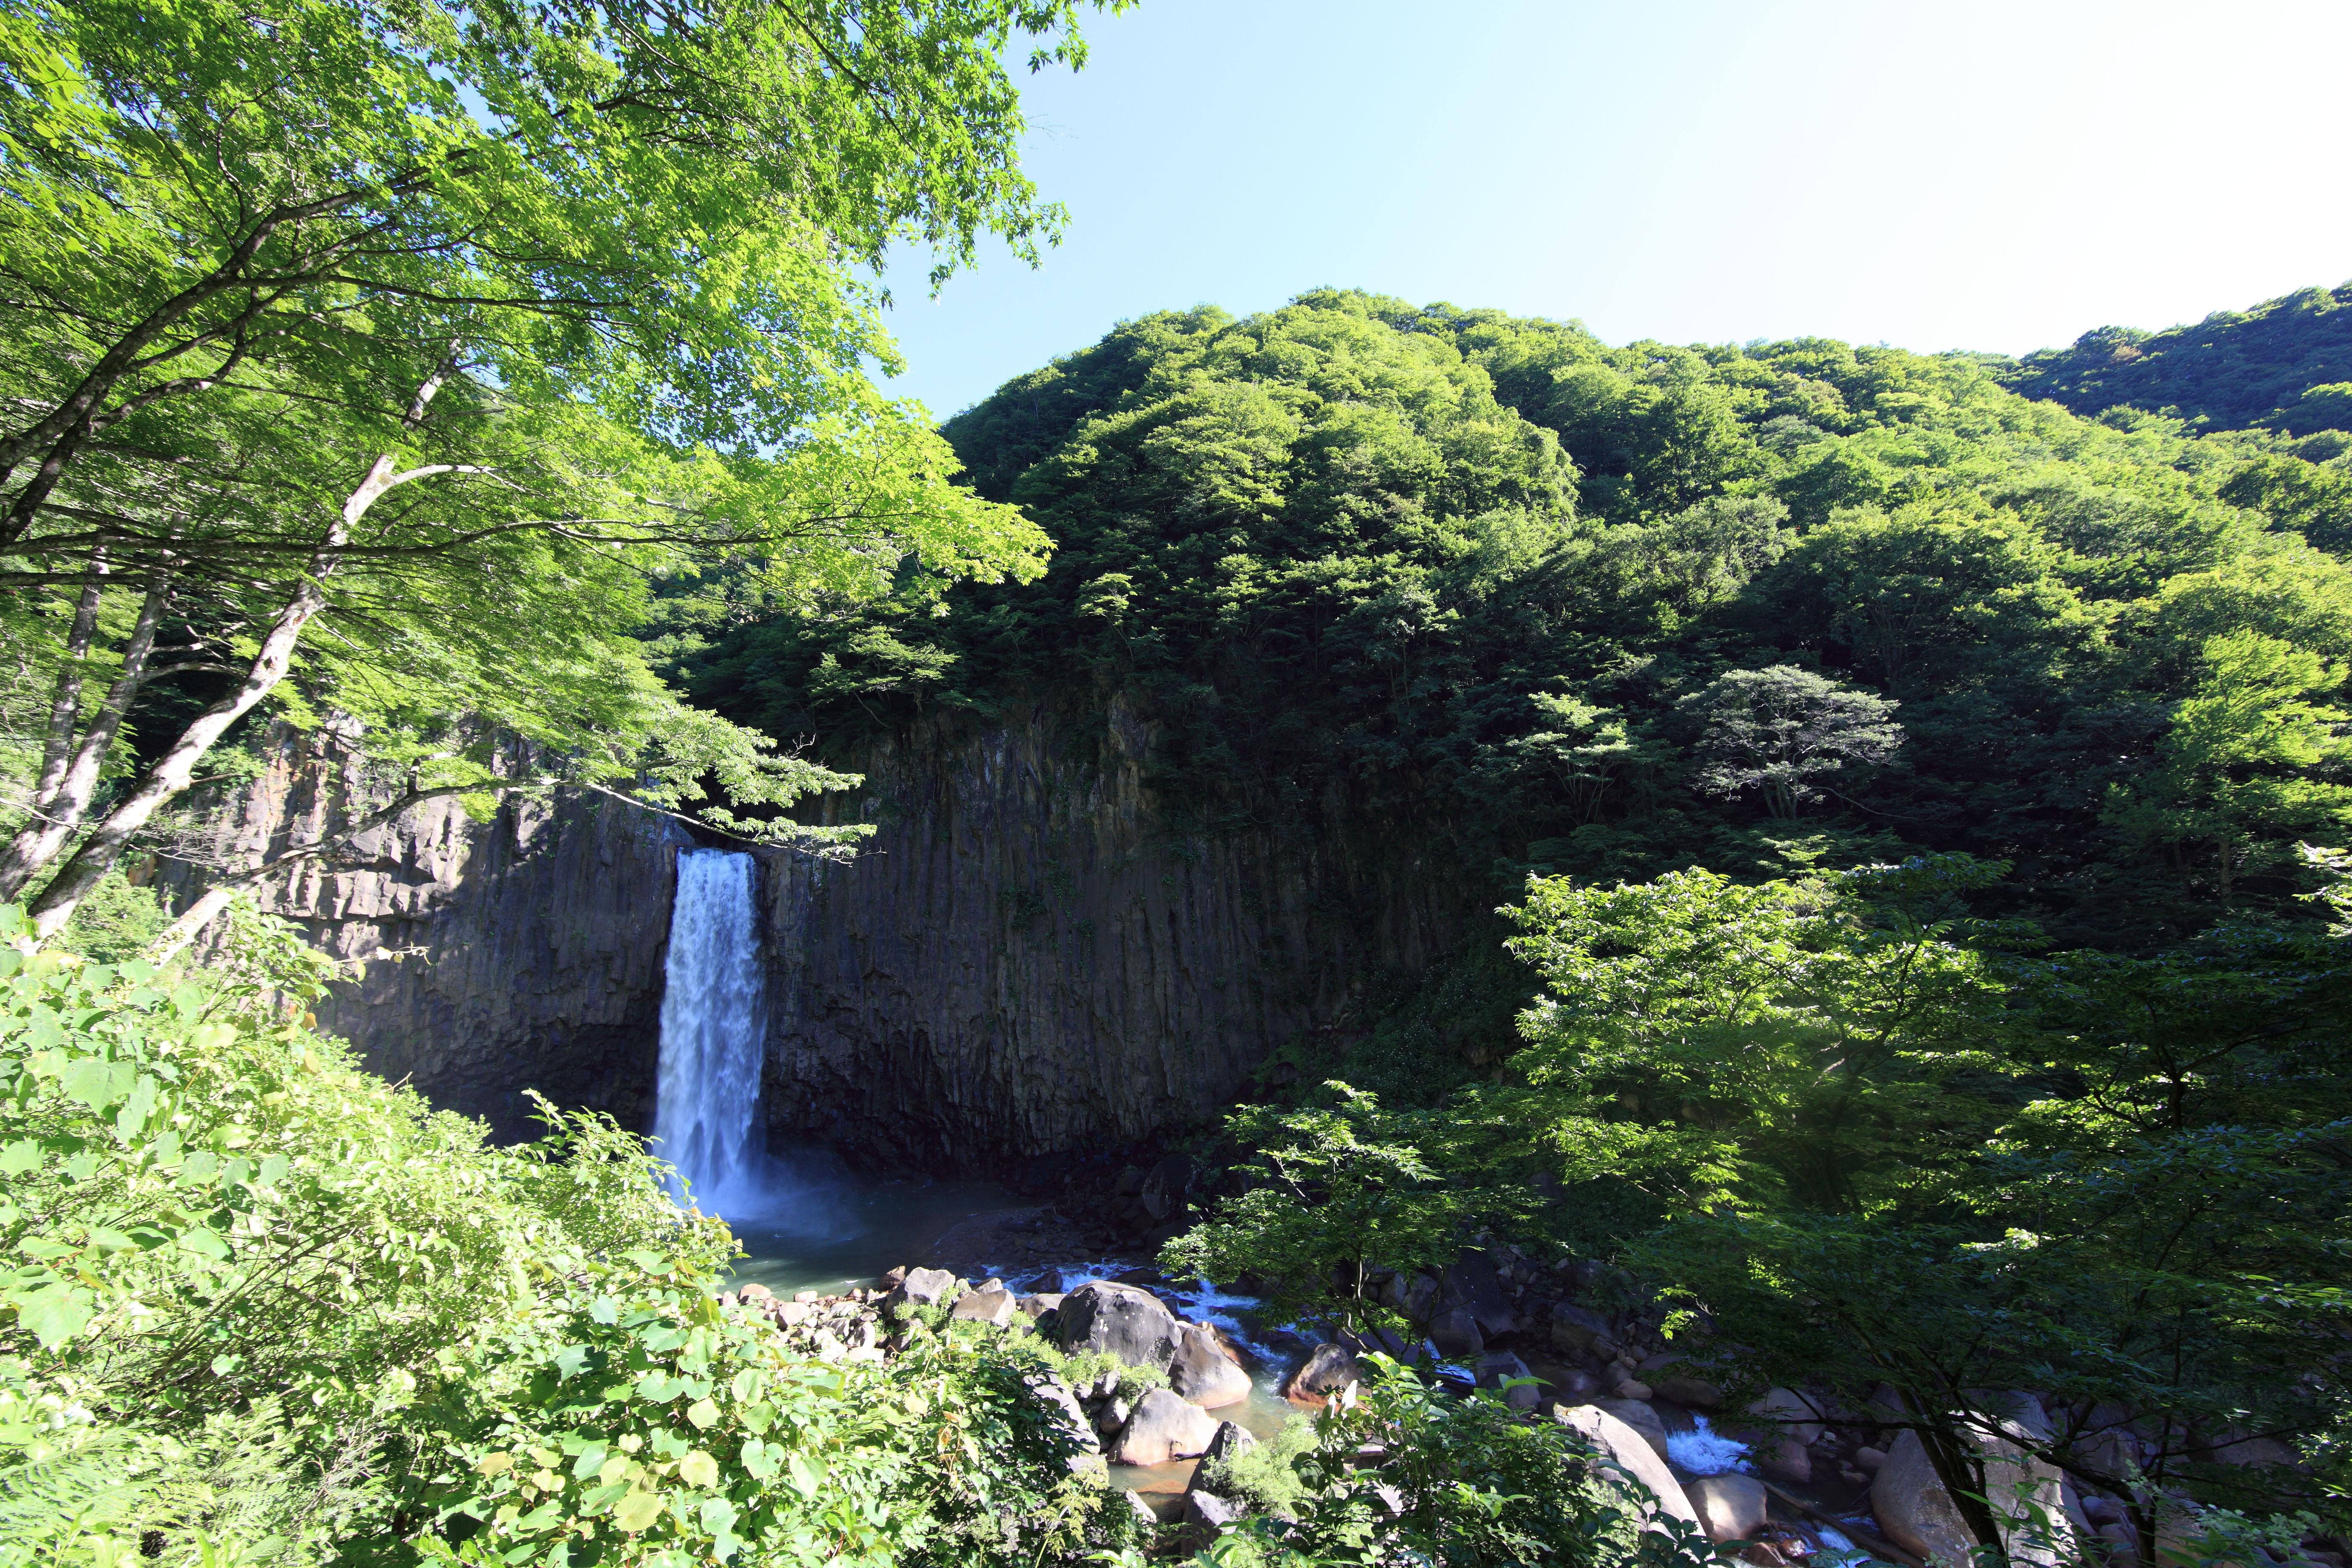
tree, forest, waterfall, river, high, jungle, park, cool image, vegetation, rainforest, 5d, hires, woodland, i, markii, water feature, hi, res, resolution, 5photosaday, niigata, myoko, myoukou, columnarjoint, naenataki